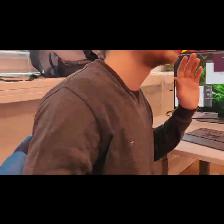
Label: Human